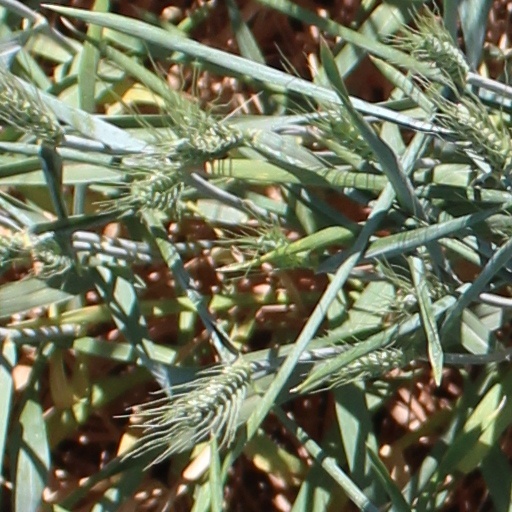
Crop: wheat